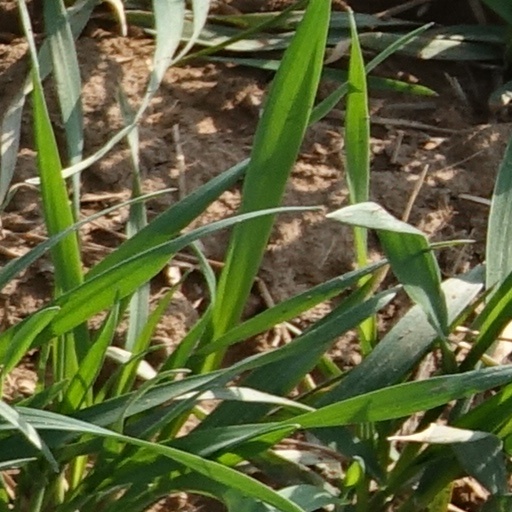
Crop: wheat